List of Game of Thrones characters

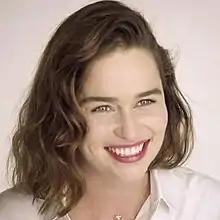
Emilia Clarke

Cersei Lannister (portrayed by Lena Headey as an adult and Nell Williams as a child) is the wife of King Robert Baratheon, and queen consort of Westeros. Cersei has a twin brother, Jaime, with whom she has been involved in an incestuous affair from early childhood. All three of Cersei's children are Jaime's. Cersei has a strong desire for power. When she learns that King Robert may be about to discover her affair with Jaime, she arranges for him to be killed and is present when Eddard "Ned" Stark is executed. With her son Joffrey on the throne, she becomes one of his closest advisers and battles with his eventual wife Margaery Tyrell for his affections. When Joffrey is poisoned and her brother Tyrion is framed for the murder, she becomes determined to see Tyrion executed. Tyrion, however, murders their father Tywin and flees King's Landing. With her youngest son Tommen now on the throne and married to Margaery, she seeks the help of the Faith Militant and their leader the High Sparrow to regain control. However, her plans backfires, and she is imprisoned herself by the Sparrows when they learn of her incestuous affairs with Jaime Lannister and Lancel Lannister. After being forced to walk naked through the streets as punishment, she annihilates the Sept of Baelor with wildfire, wiping out the High Sparrow and the Tyrells, and is crowned queen following Tommen's suicide. When Daenerys Targaryen comes to Westeros and challenges her claim, Cersei uses the Great War against the White Walkers as an opportunity to strengthen her forces against Daenerys's depleted armies. She is defeated by Daenerys and her dragon and killed during the destruction of King's Landing.